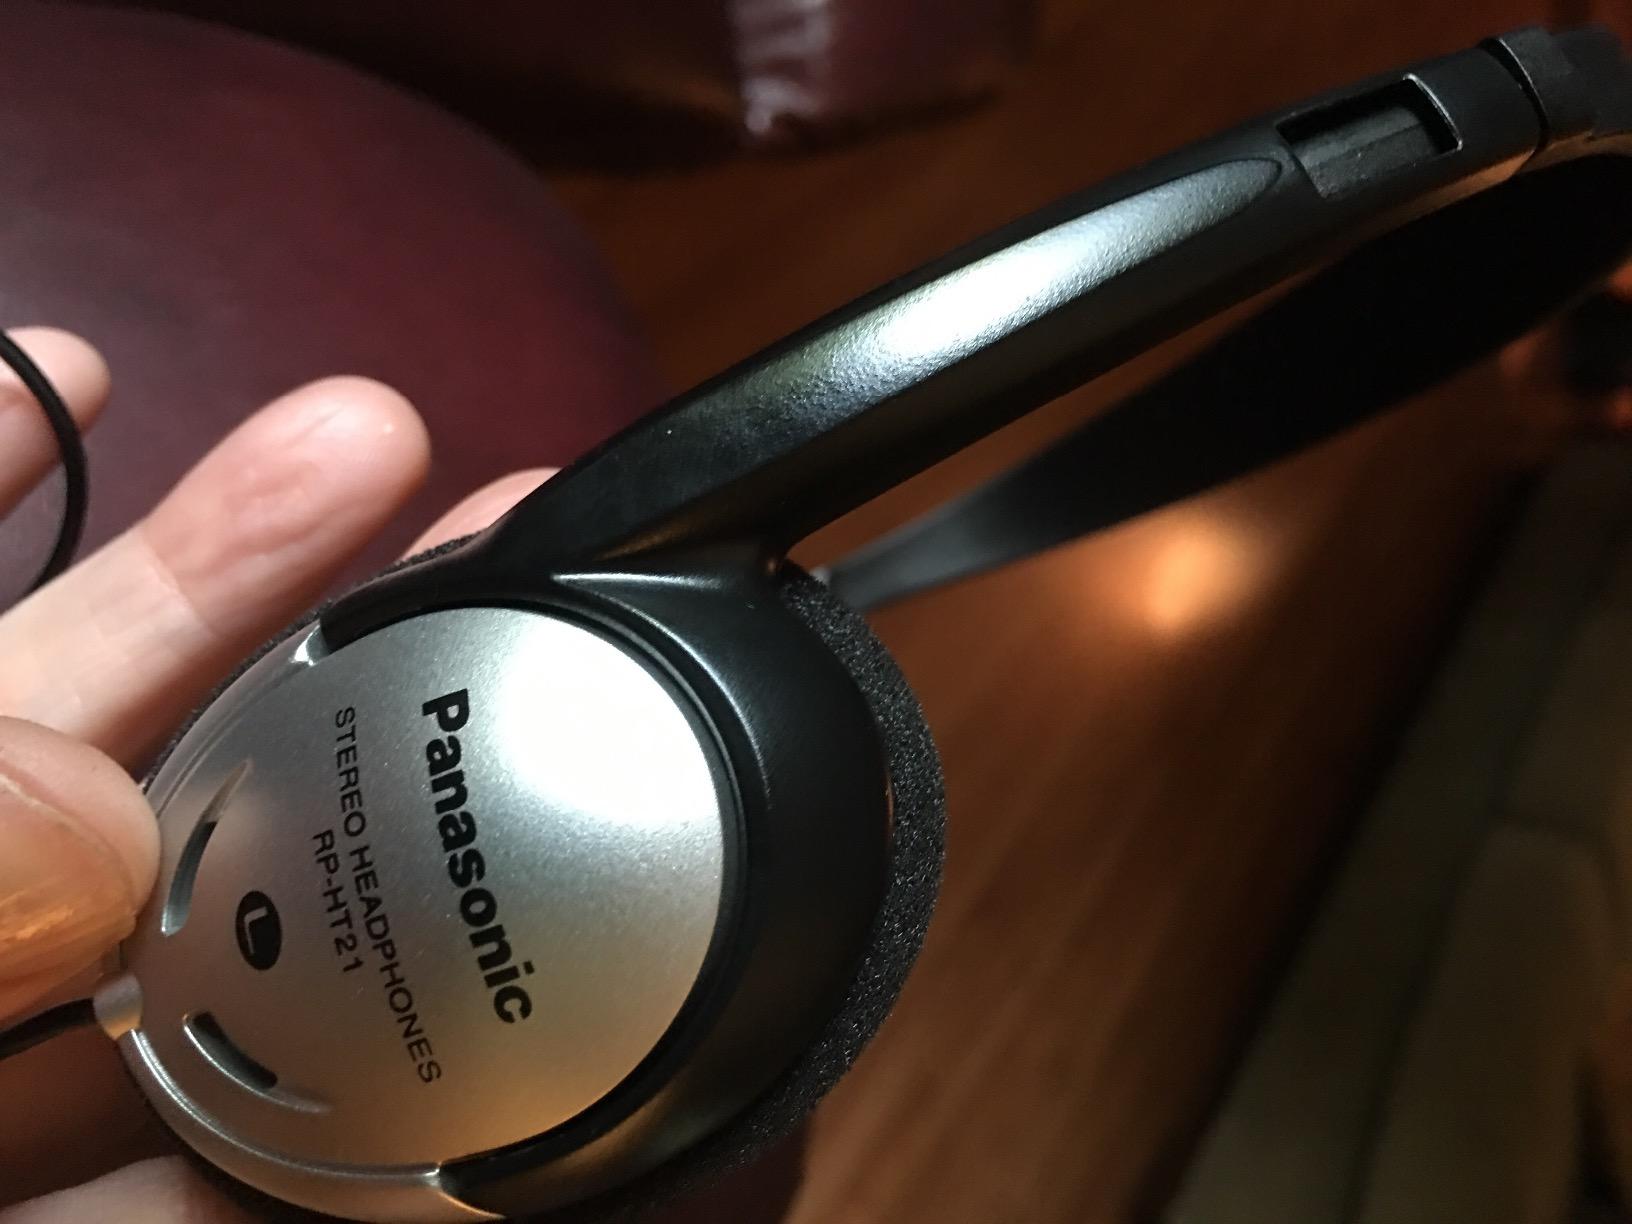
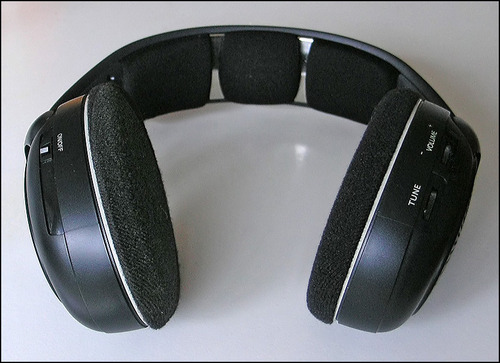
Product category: headphones
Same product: no